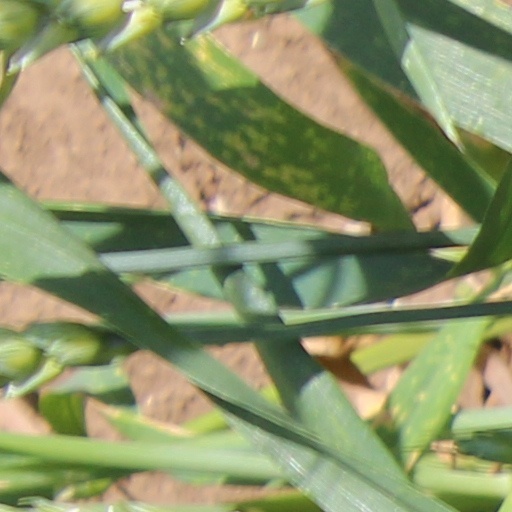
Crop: wheat